Kyrgyz som

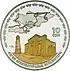
10 som (2007)

There are several commemorative non circulation coins struck in silver and gold, and a special collector's 1 tıyın piece struck in brass.